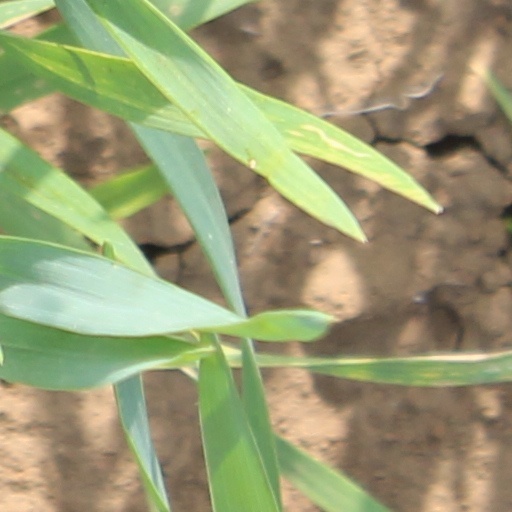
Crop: wheat